Rosario Tijeras (film)

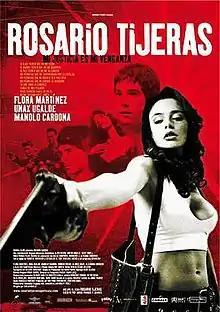
Theatrical release poster

Rosario Tijeras is a 2005 film directed by and written by Marcelo Figueras based on the book of the same name by Jorge Franco. It stars Flora Martínez as the title character alongside Unax Ugalde and Manolo Cardona. It is a co-production among companies from Mexico, Spain, Colombia, Brazil, and France.